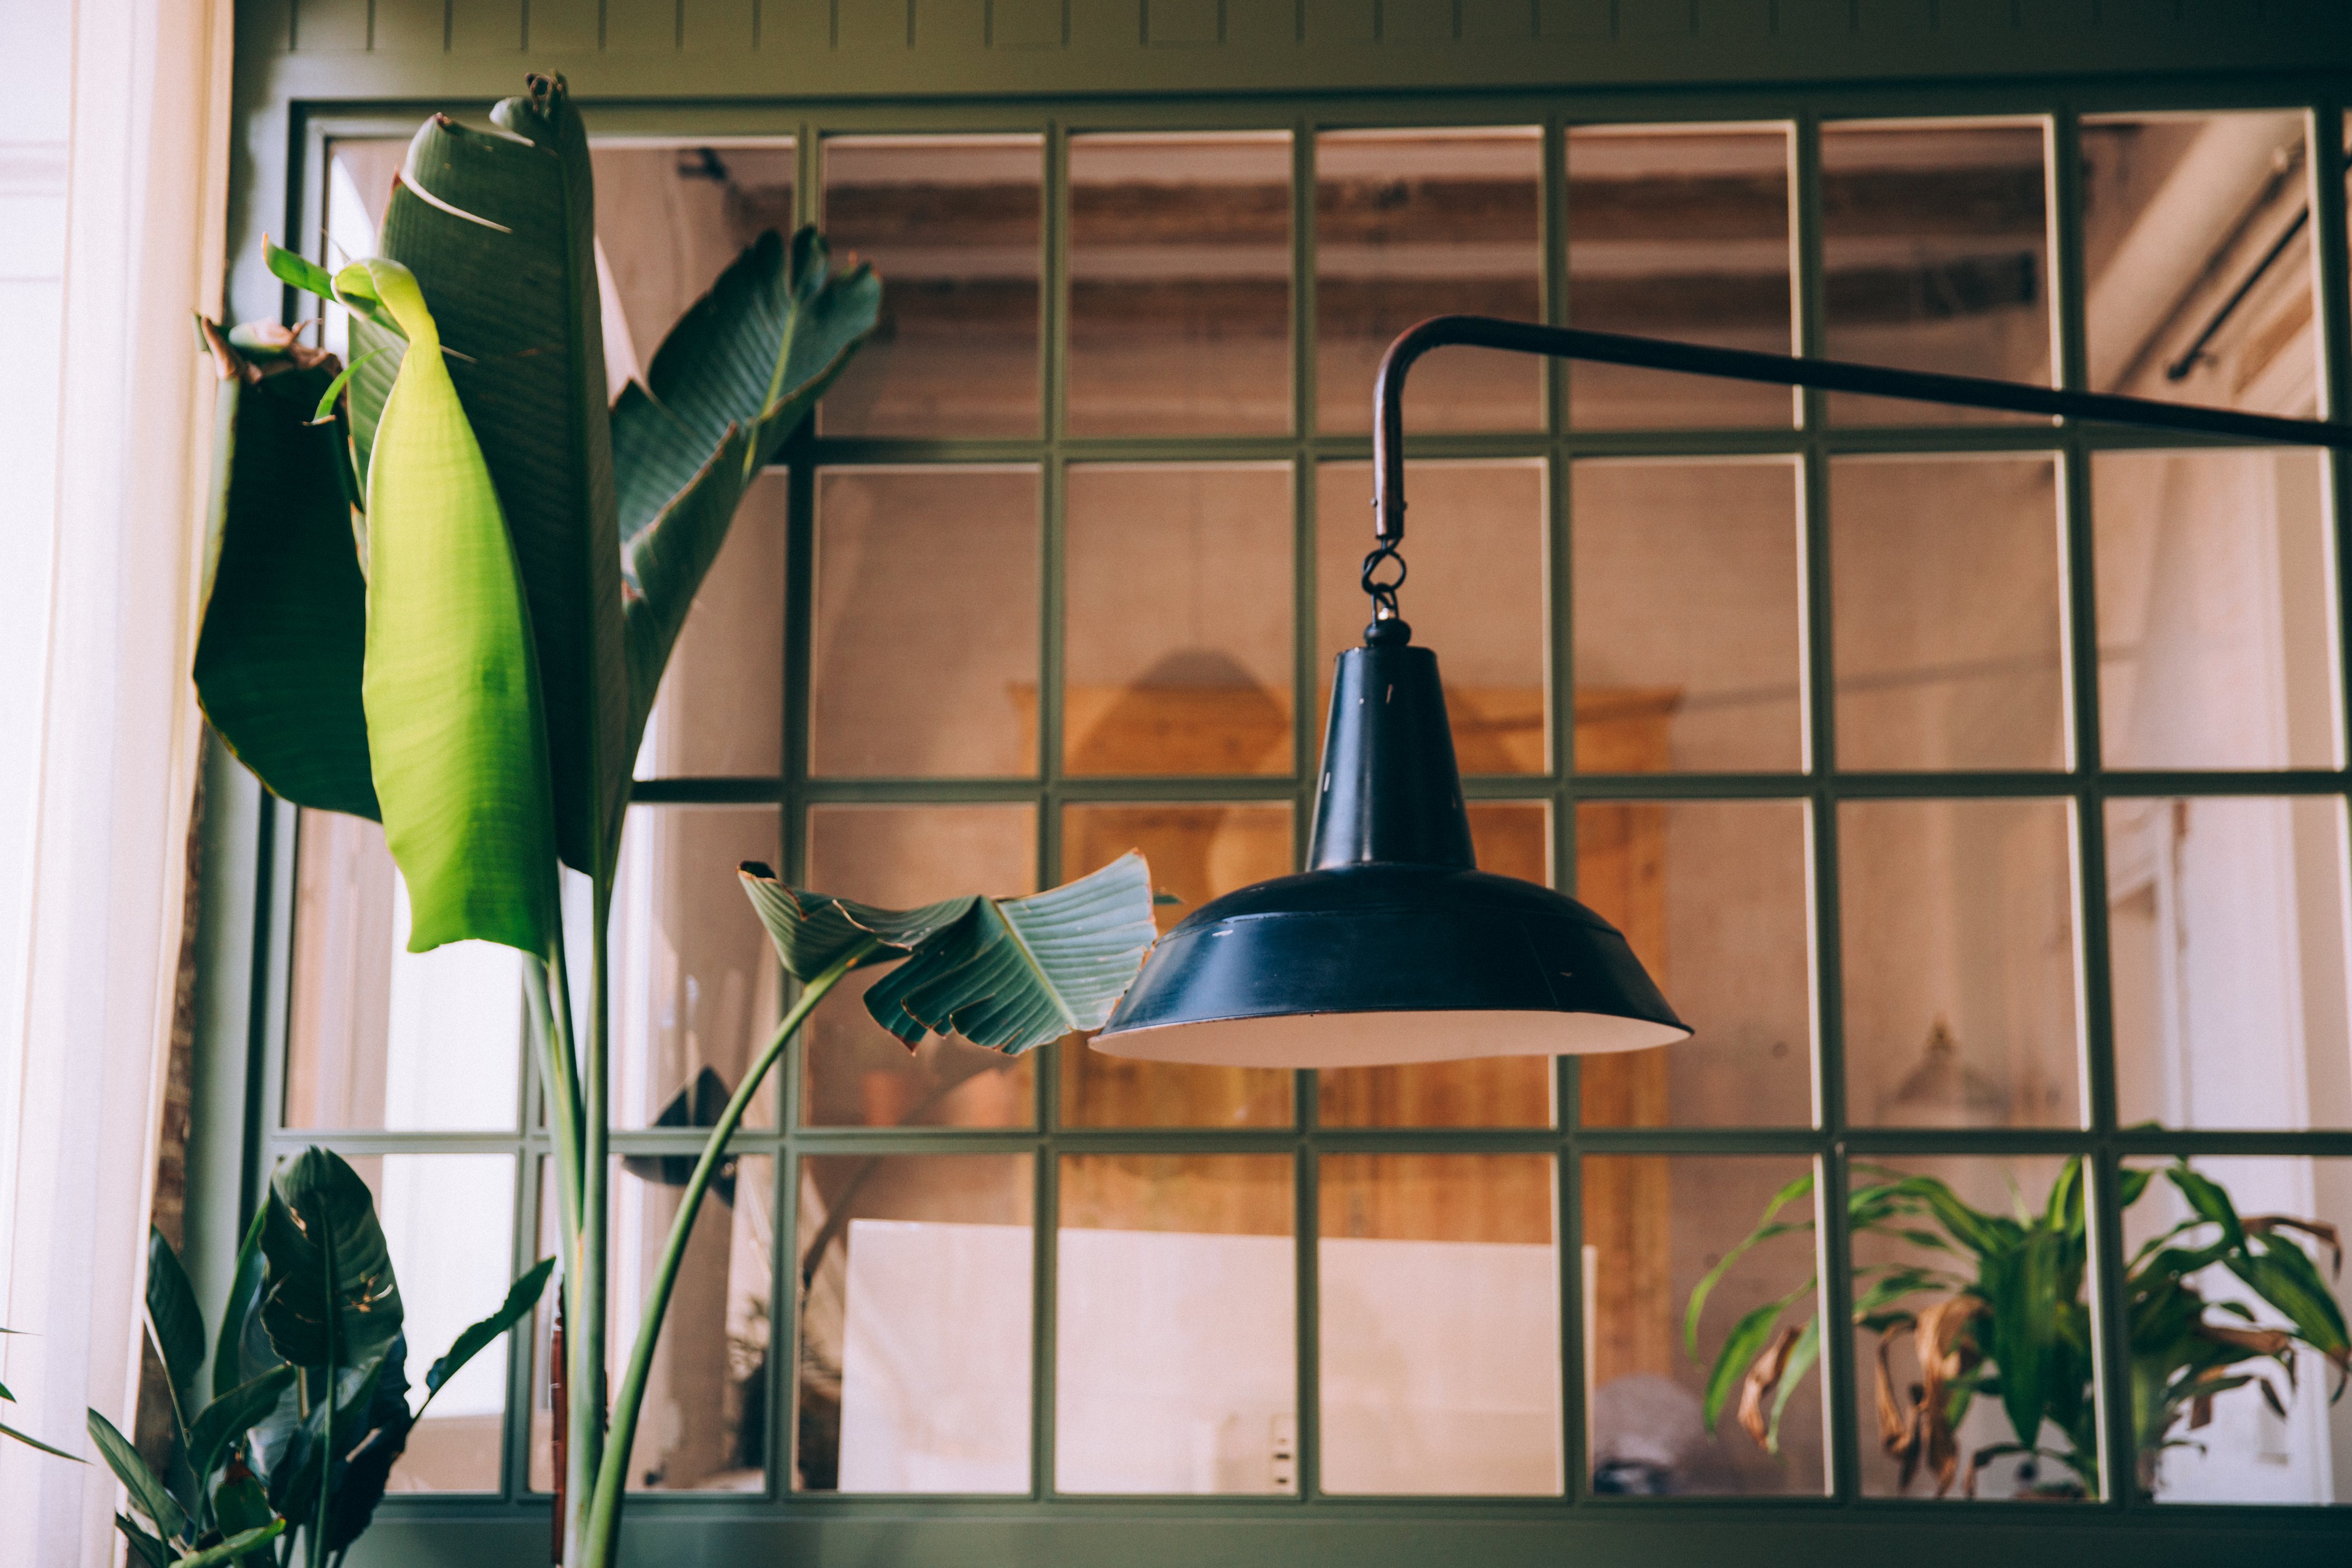
green, houseplant, room, plant, flower, interior design, home, window, house, nepenthes, glass, metal